Michel Waisvisz

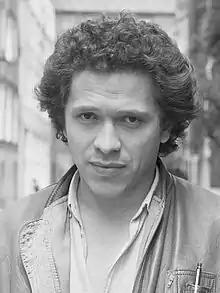
Michel Waisvisz (1981)

Michel Waisvisz (8 July 1949, Leiden – 18 June 2008, Amsterdam) was a Dutch composer, performer and inventor of experimental electronic musical instruments. He was the artistic director of STEIM in Amsterdam from 1981, where he collaborated with musicians and artists from all over the world.